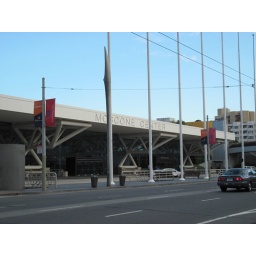
A day walking around SF. Random pictures of beautiful building and steetsA day walking around San Francisco. Random pictures of beautiful streets and buildings.